Weybridge

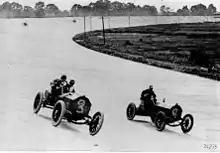
Brooklands, 1907

Both the Thames and the Wey have been used for transport since ancient times. By the 14th century, there was a wharf at Weybridge used for shipment of timber and, in 1463, Thomas Warner was given permission to build a dock on his land, which became known as the "Crown Wharf". In 1537, materials for the construction of Oatlands Palace were transported to Weybridge by river. The River Wey Navigation was authorised by Act of Parliament in 1651. Twelve locks (including two flood locks) and of new cuts were constructed between the Thames and Guildford. Thames Lock was rebuilt in concrete in the 1930s, but like all the locks on the Wey, it was originally turf sided.